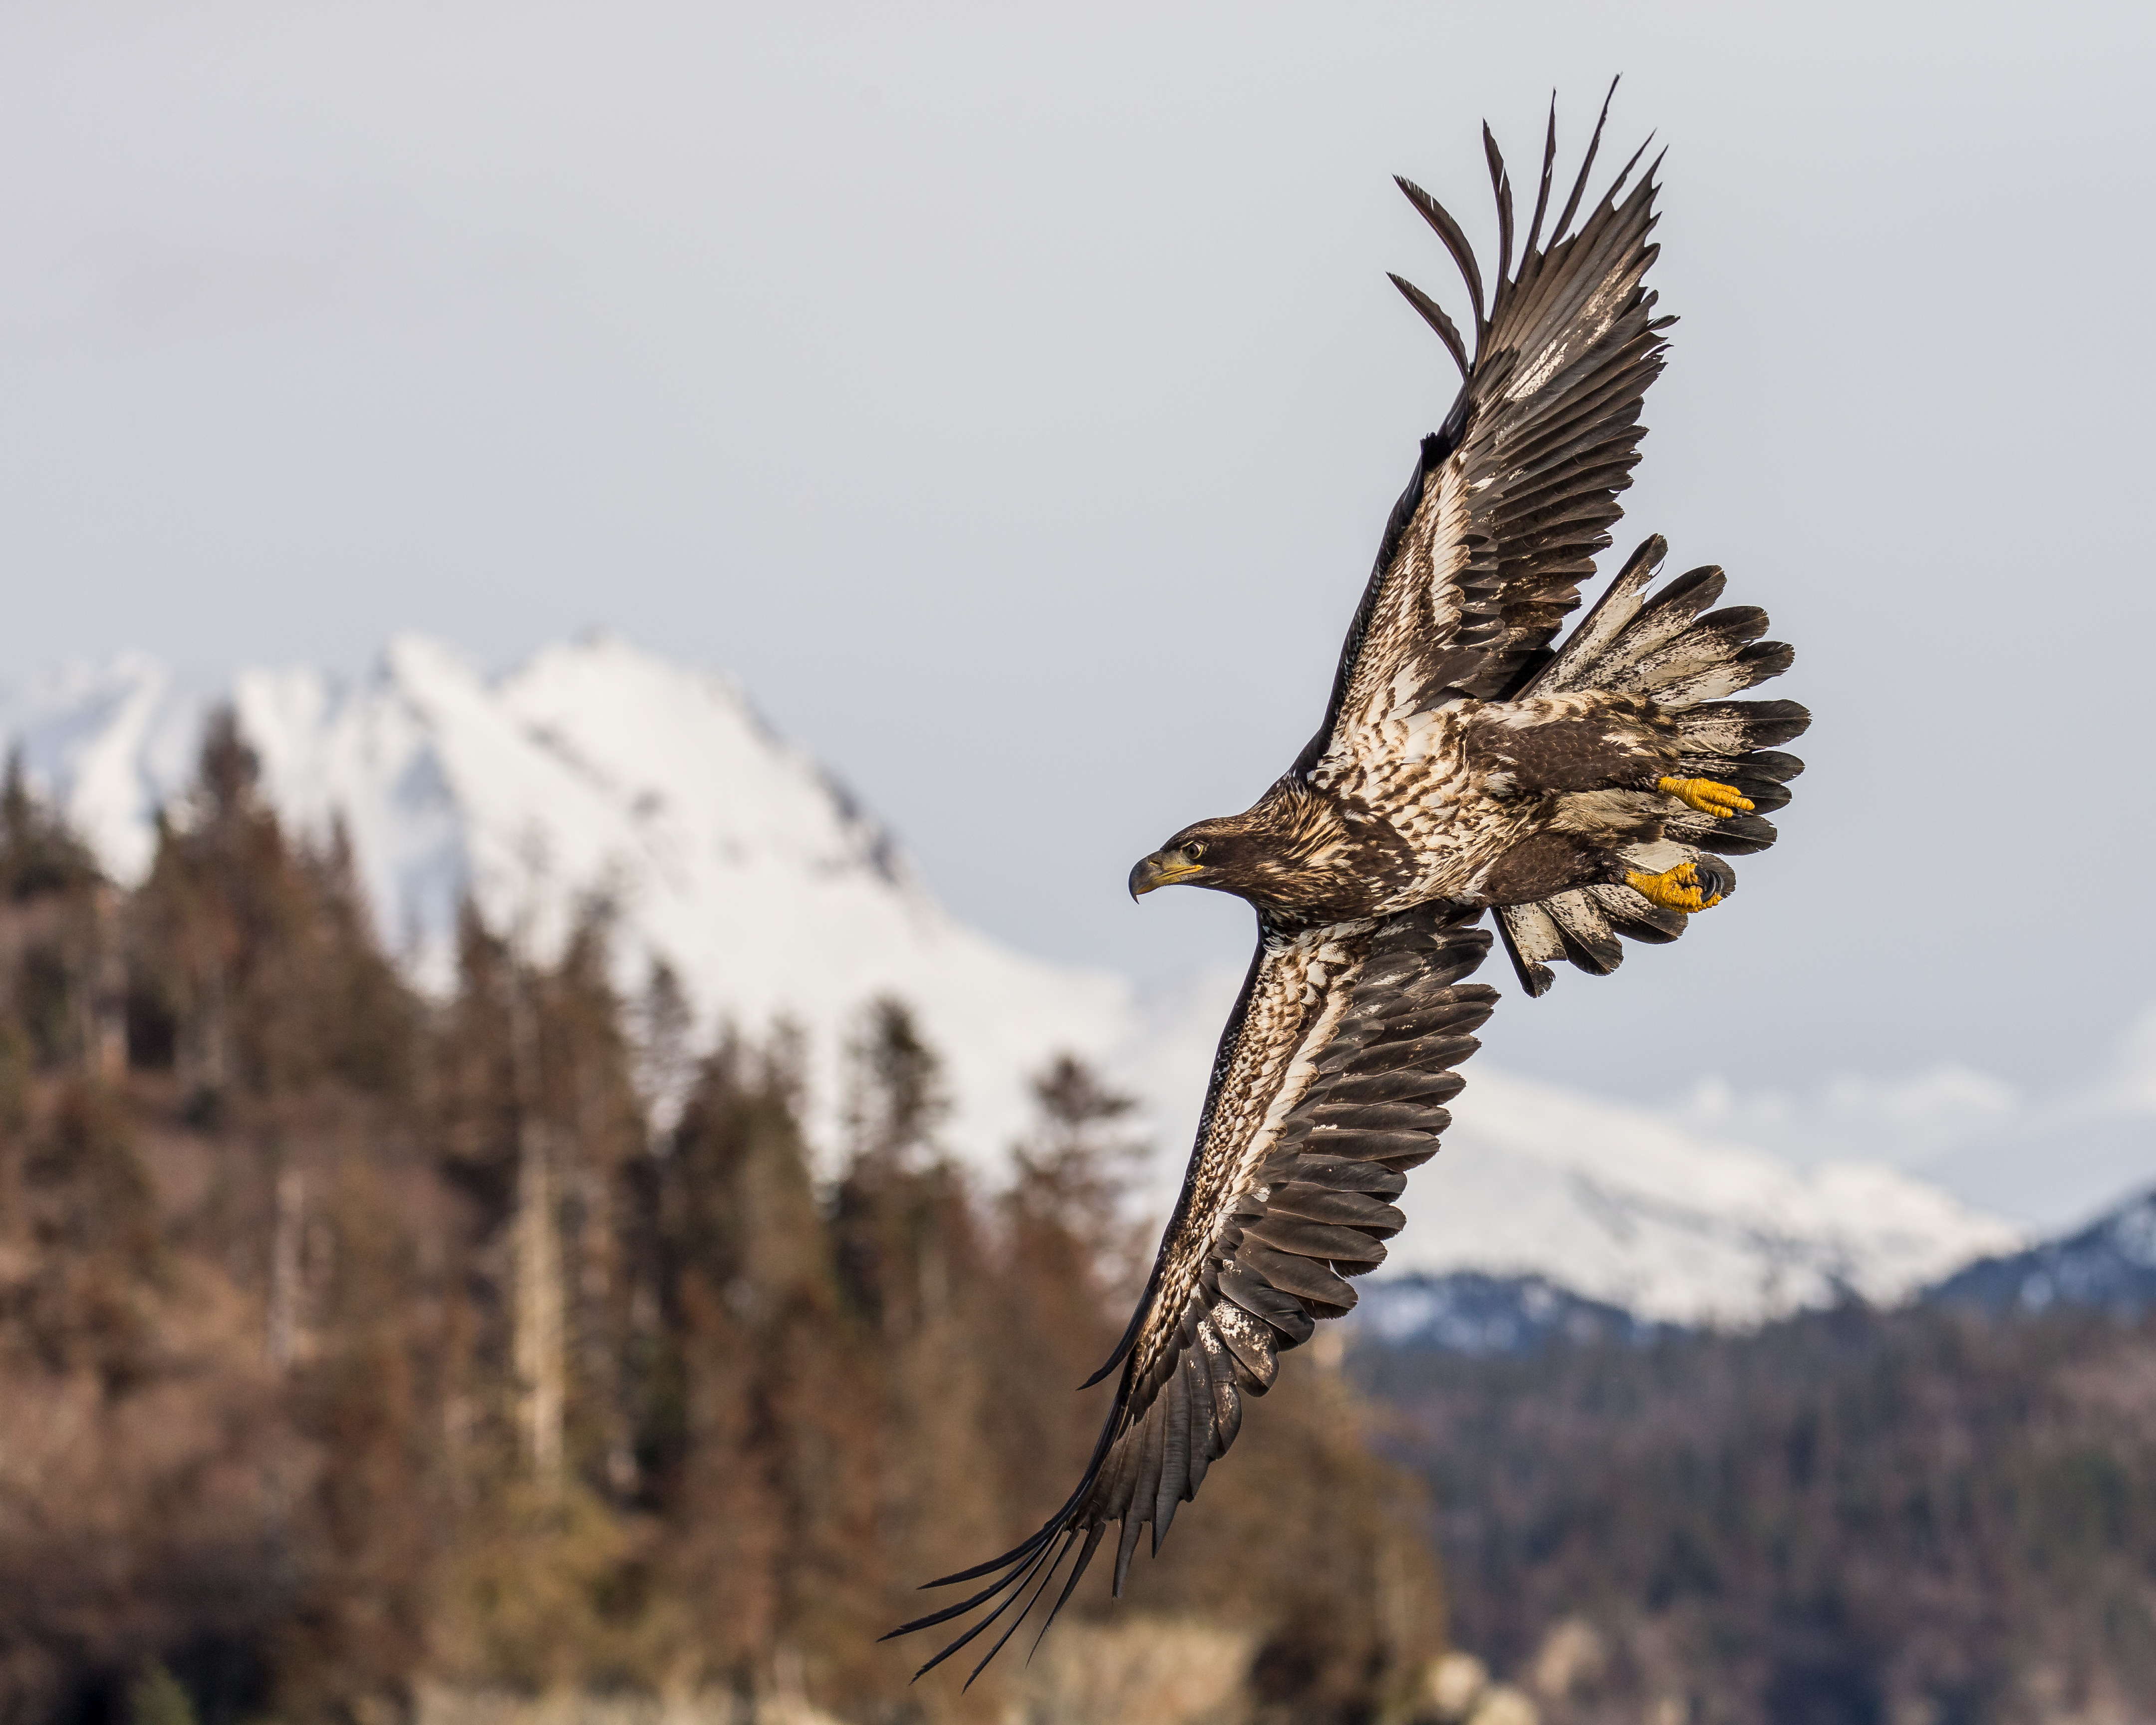
bird, wing, wildlife, eagle, hawk, fauna, bird of prey, bald eagle, vertebrate, alaska, vulture, falcon, harrier, buzzard, inflight, bif, kachemakbay, andymorffew, morffew, baldeagle, wingsoveralaska, flyingoveralaska, accipitriformes